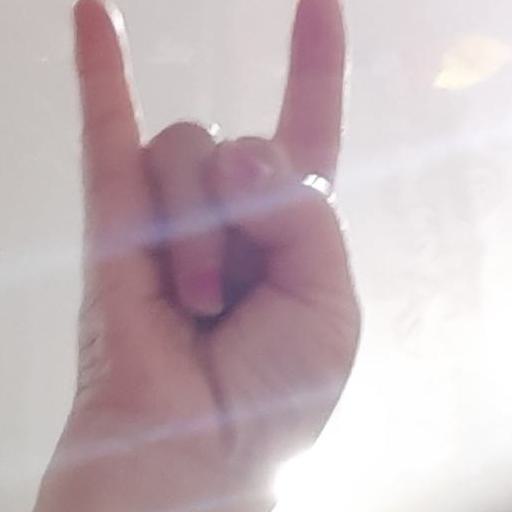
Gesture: rock